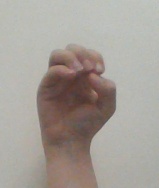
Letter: ha